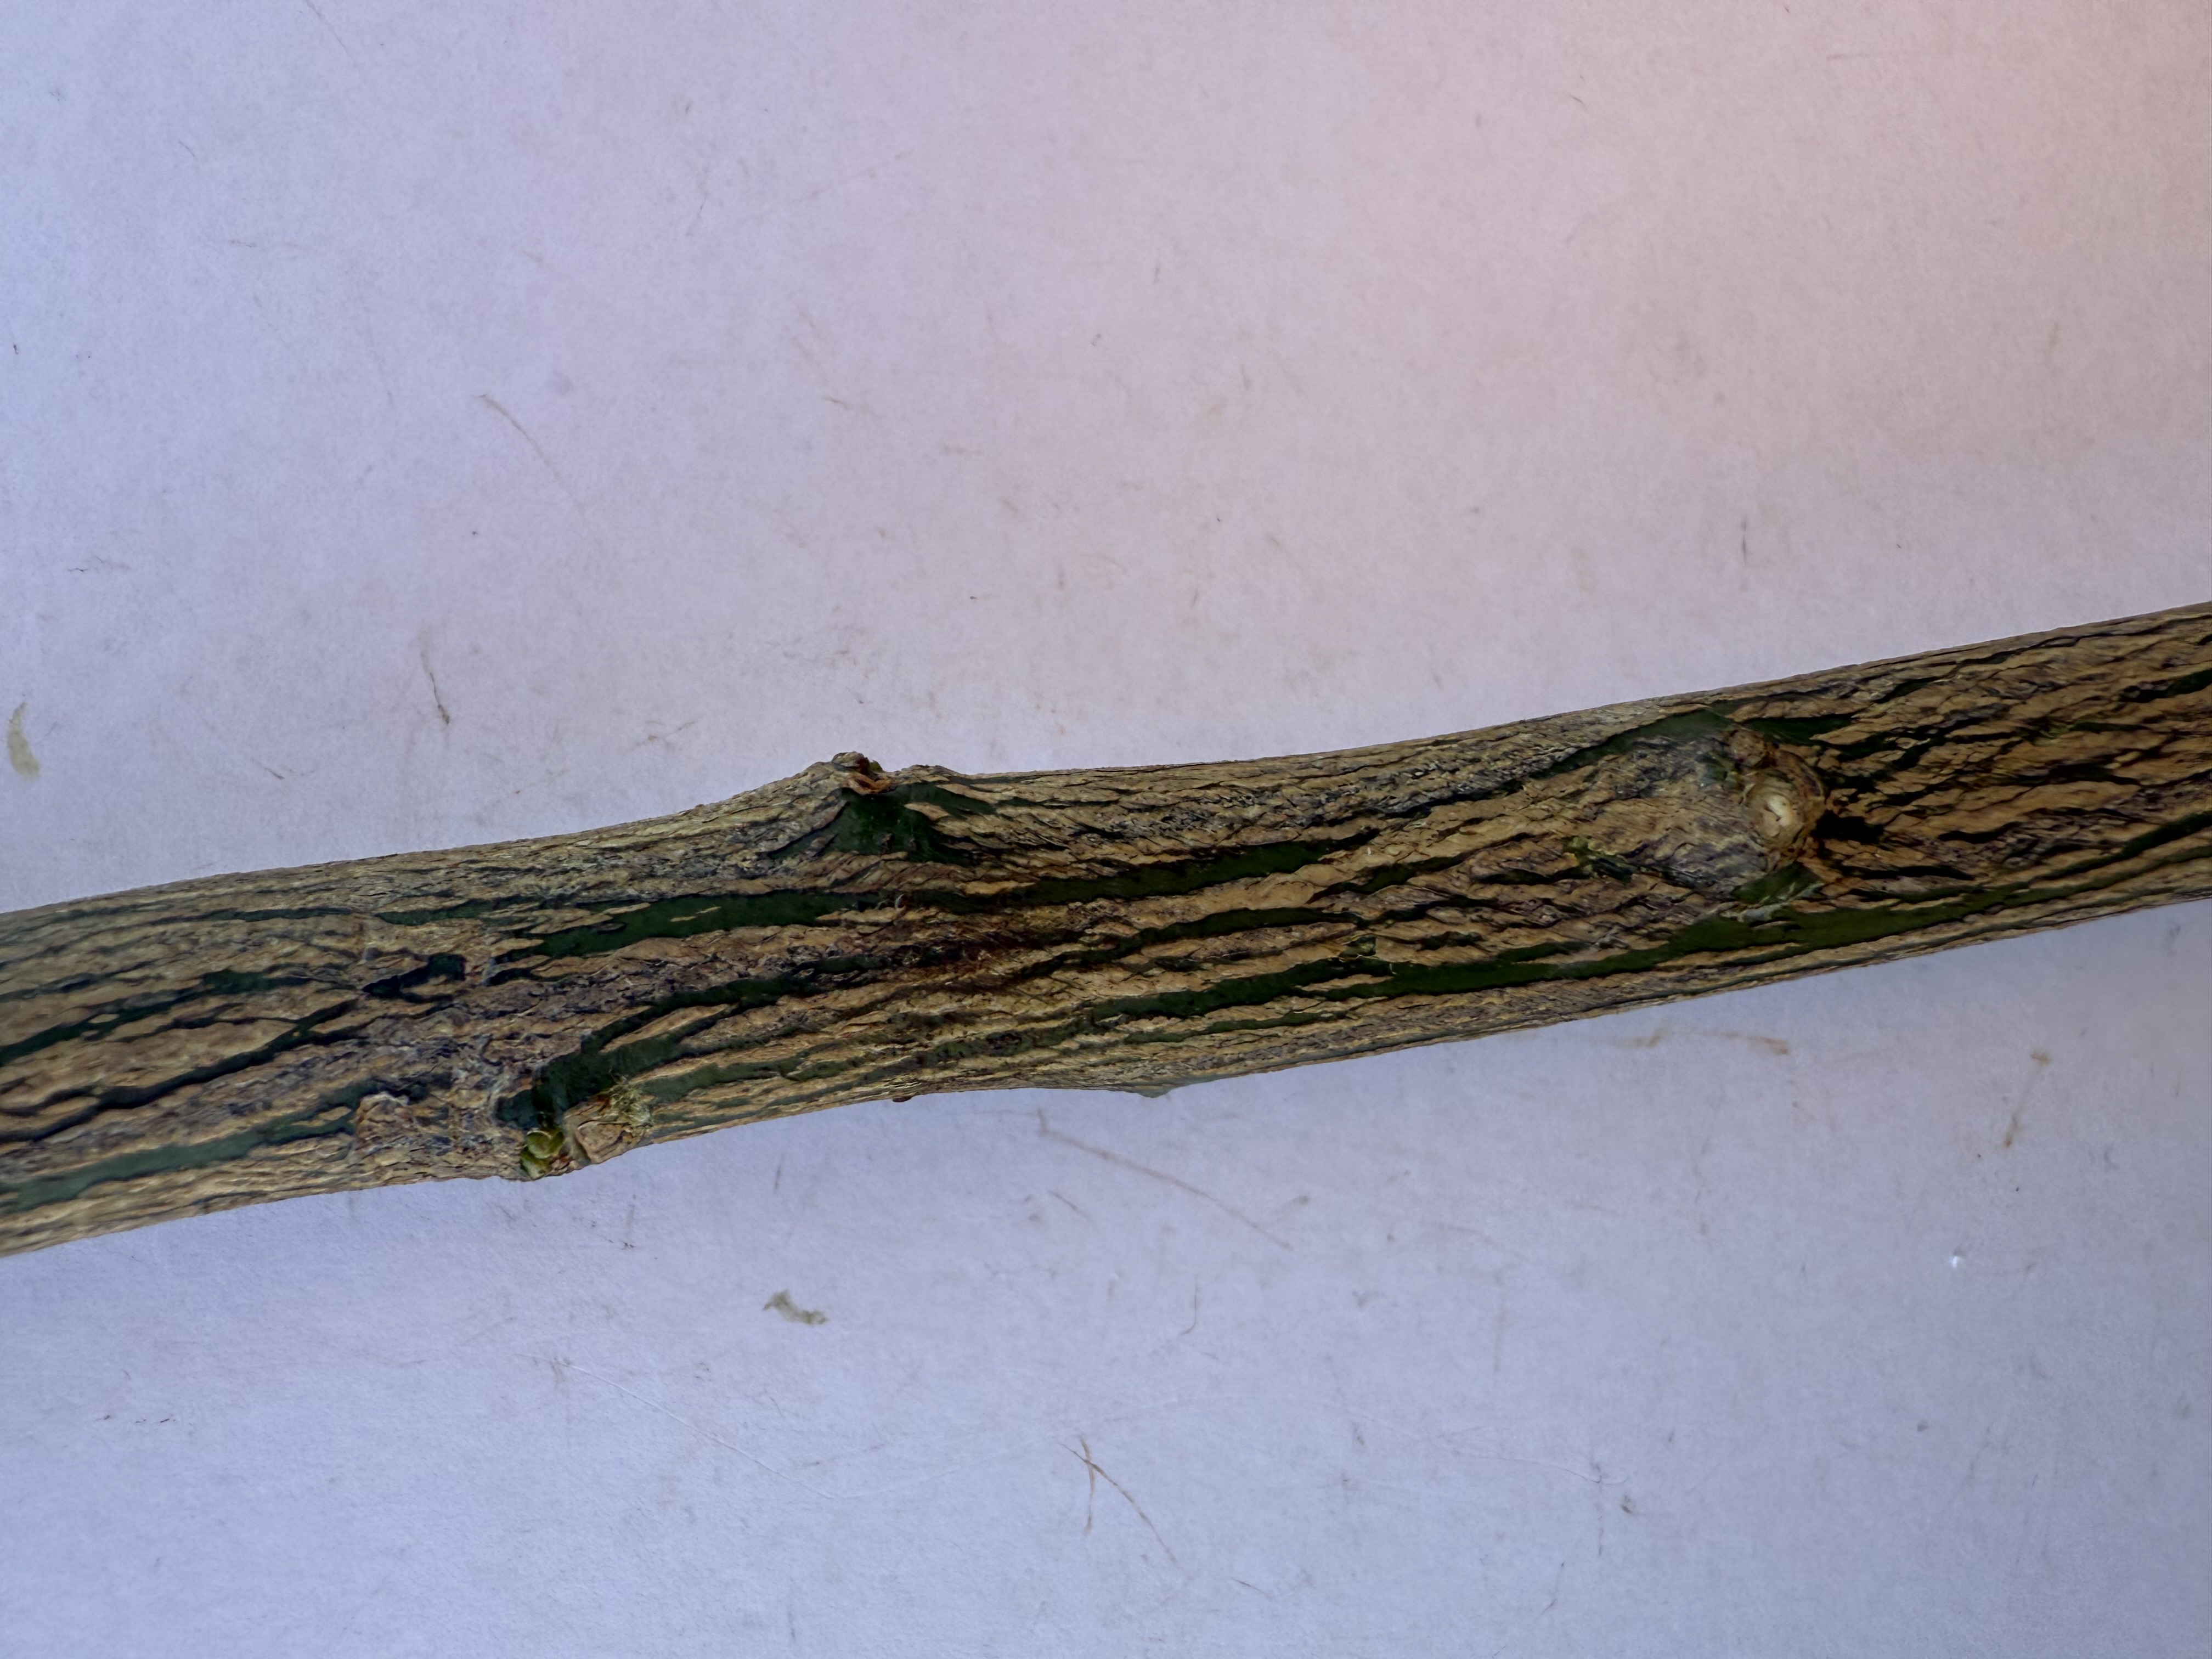
Variety: Orange